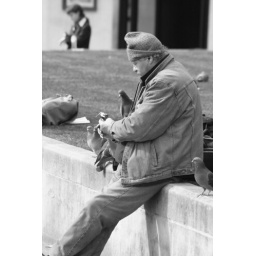
Swigging from a bottle in a bag and feeding birds a mars bar.